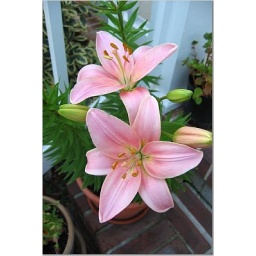
I grew these in a flower pot on my porch.